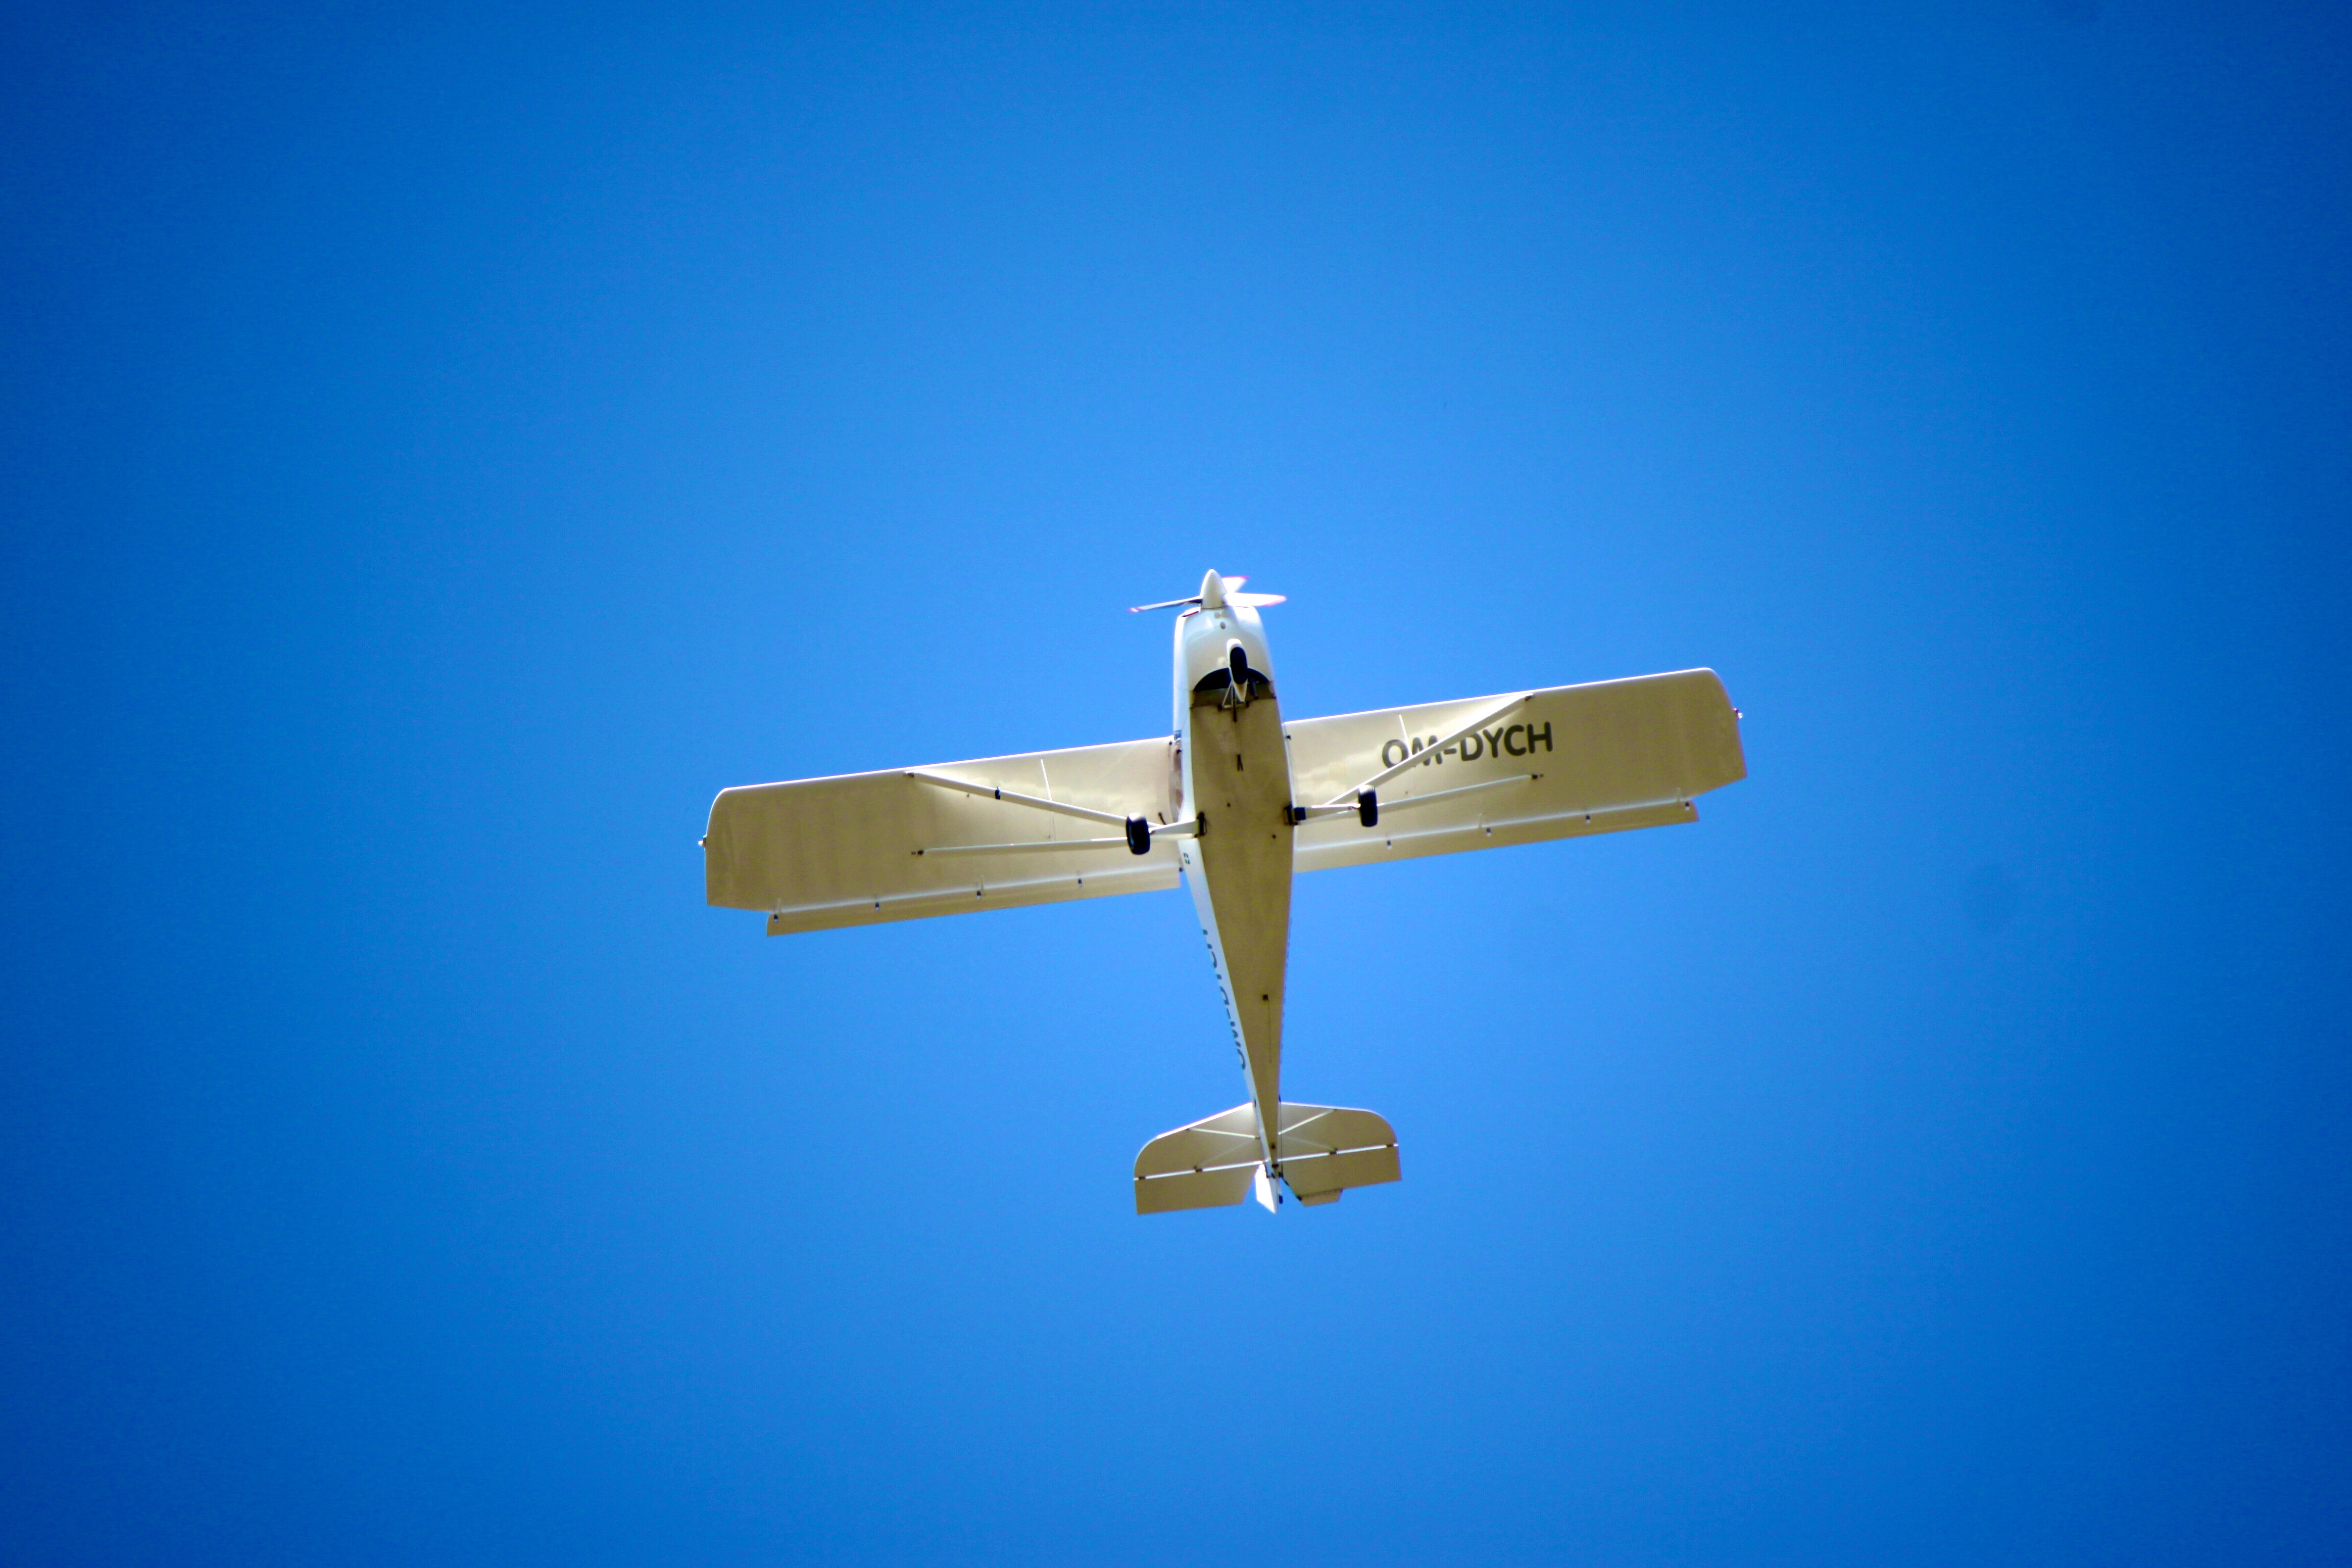
wing, air, flying, fly, airplane, plane, aircraft, jet, transportation, vehicle, journey, aviation, flight, glider, aeroplane, propeller, air travel, atmosphere of earth